Wedge-tailed eagle

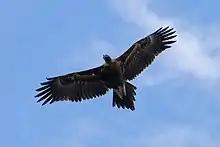
In flight, the wedged tail is clearly visible.

Two subspecies of wedge-tailed eagle are recognised. However, the separation of the two subspecies has been called into question, largely because the reported differences in both size and coloration can be attributed to clinal variation, and some of the insular populations may still be at an intermediate stage of subspecific formation.